The 12 Days of Christine

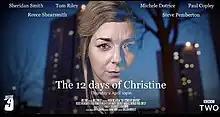

"The 12 Days of Christine" is the second episode of the second series of British black comedy anthology series "Inside No. 9". It first aired on 2 April 2015 on BBC Two. It was written by Steve Pemberton and Reece Shearsmith, and directed by Guillem Morales. The episode tells the story of Christine, a young woman living in a small flat, over 12 years in her life, focusing on key days and life events in that time. Christine is played by Sheridan Smith, while those who play an important part in her life are played variously by Tom Riley, Stacy Liu, Michele Dotrice, Paul Copley, Pemberton, Jessica Ellerby, Joel Little and Dexter Little. Shearsmith plays the Stranger, an unknown figure apparently haunting Christine.